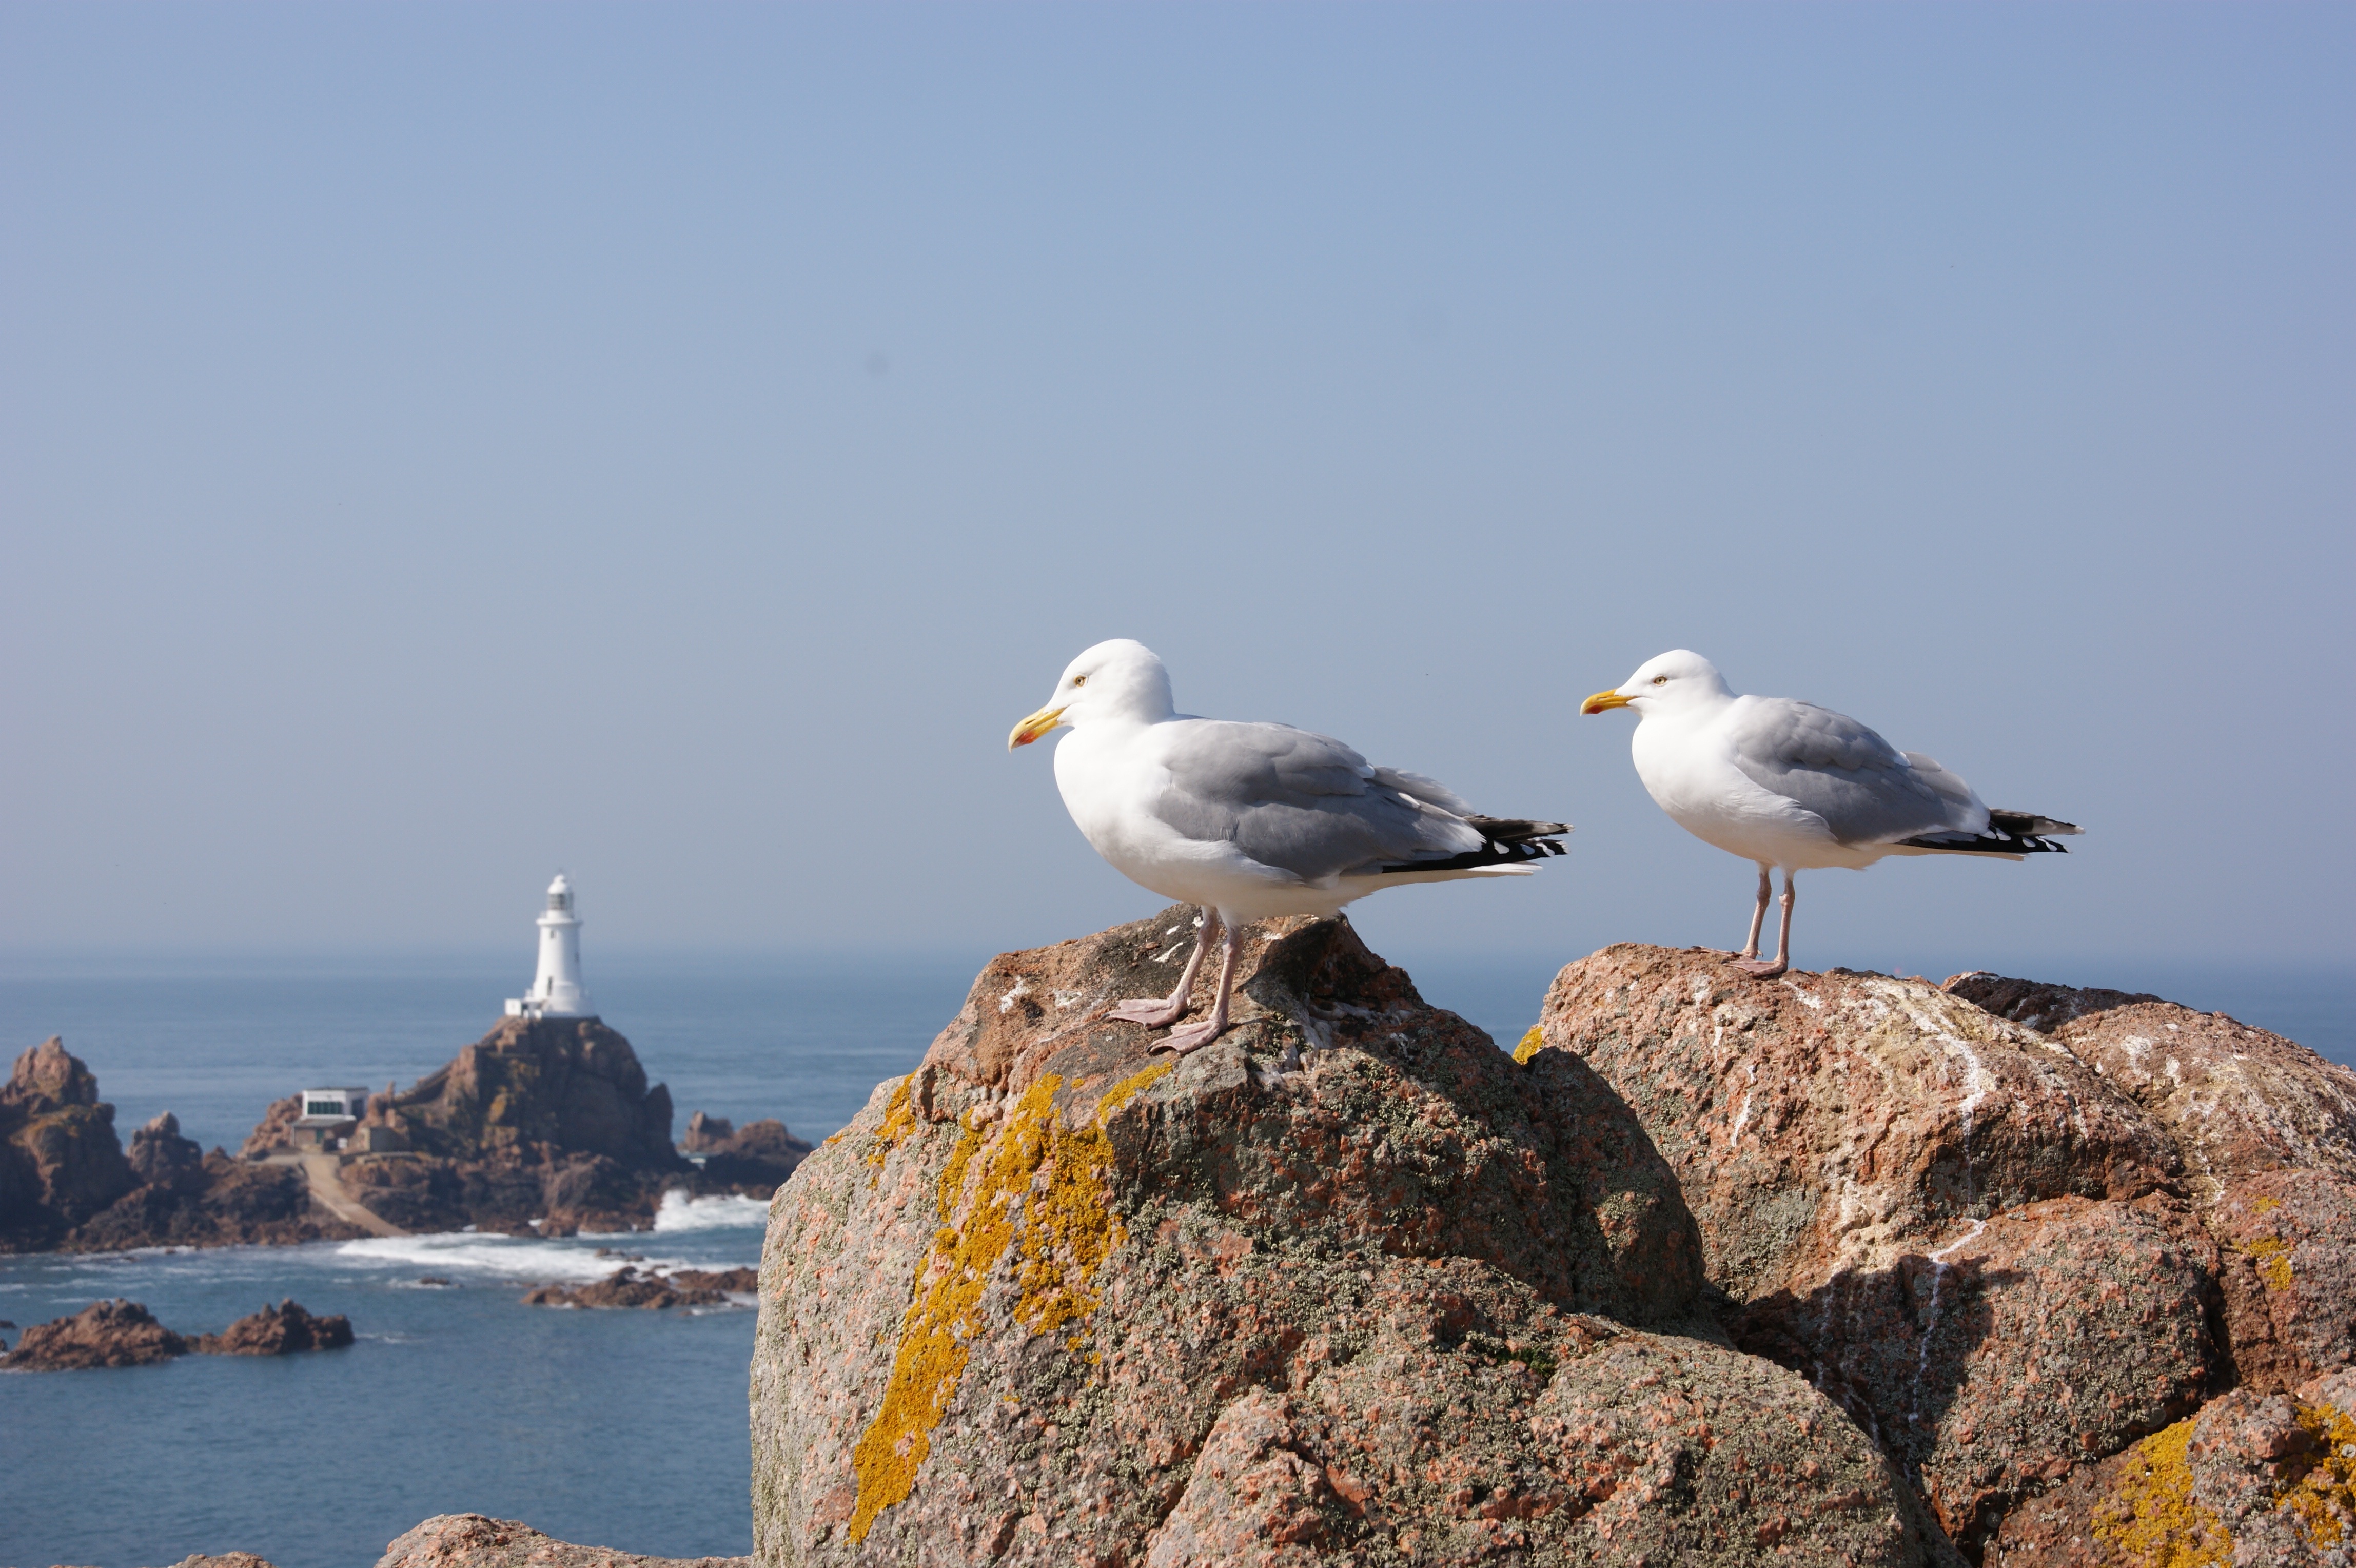
sea, coast, bird, seabird, wildlife, gull, fauna, rocks, birds, seagulls, vertebrate, charadriiformes